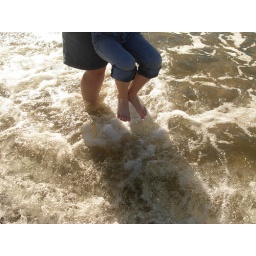
Brooke and Georgia in the sand and water